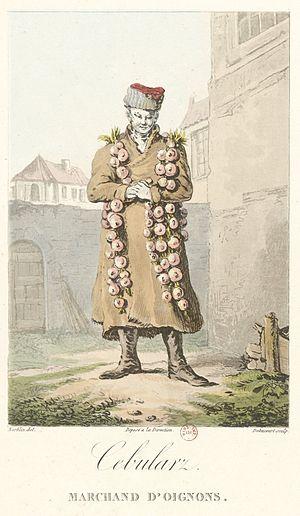
Marchand d'oignons.